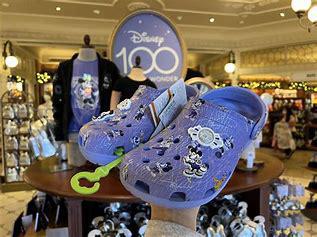
Brand: Crocs
Model: 100